Boyd Exell

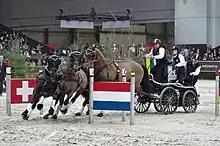
Exell during the 2013 World Cup series in Geneva, Switzerland

In August 2013, Bill 22, Exell's best lead horse, died at the age of 21. Bill was an Orlov Trotter born in 1992, previously driven by with whom he won five consecutive World Cup Finals, beginning with a 2002 victory in Sweden. Exell started driving Bill in 2007, and won a bronze medal with him at the World Championships in the Netherlands in 2008. They went on to win four consecutive World Cup Finals, from 2009 to 2012. According to Exell, "Bill taught me that you could trust him at top speed through the obstacles and he could still be careful and responsive."